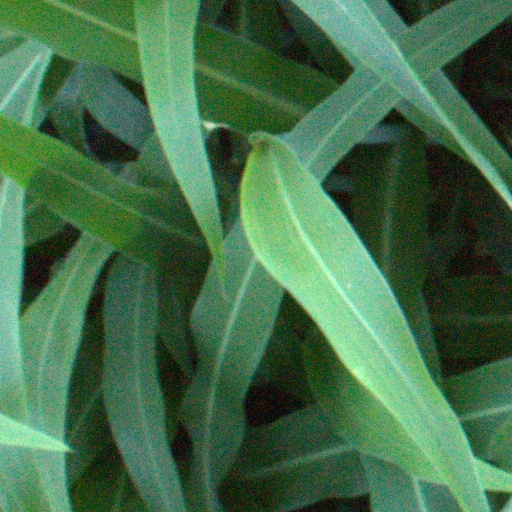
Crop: sorghum